The School of Athens

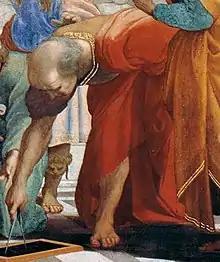
Bramante as Euclid

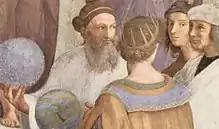
Zoroaster; Ptolemy; Raphael as Apelles; and Perugino, Il Sodoma, or Timoteo Viti as Protogenes

Commentators have suggested that nearly every great ancient Greek philosopher can be found in the painting, but determining which are depicted is speculative, since Raphael made no designations outside possible likenesses, and no contemporary documents explain the painting. Compounding the problem, Raphael had to invent a system of iconography to allude to various figures for whom there were no traditional visual types. For example, while the Socrates figure is immediately recognizable from Classical busts, one of the figures alleged to be Epicurus is far removed from his standard depiction.